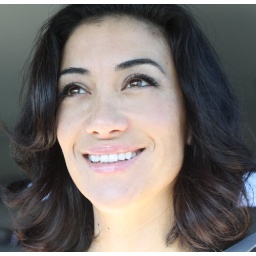
in the car so much fun...at a red light